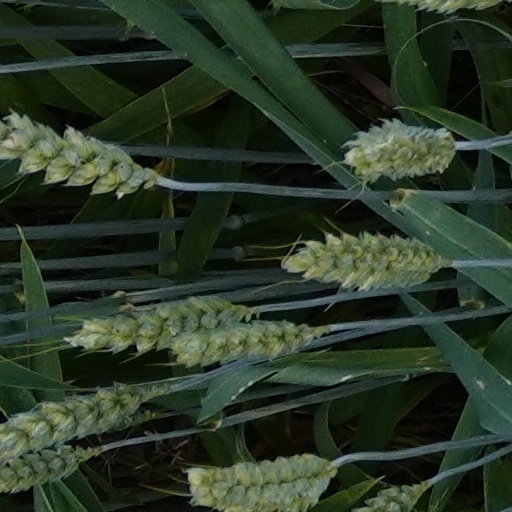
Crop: wheat